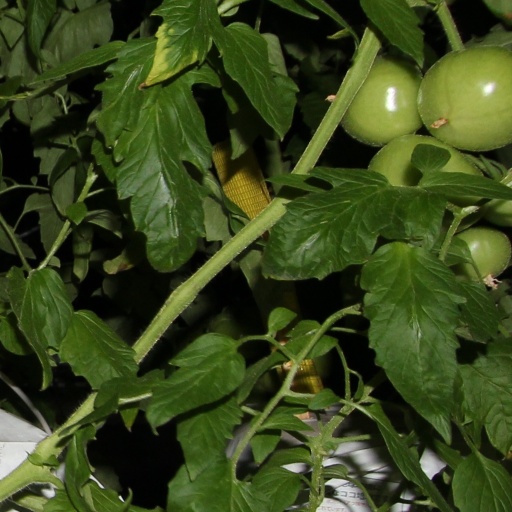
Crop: tomato